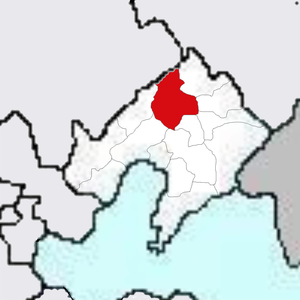
Shenyang
Shenyangs placering i det nordøstlige Kina
Shenyang er en kinesisk storby med ca. 7,7 millioner indbyggere. Byen ligger i provinsen Liaoning i det nordøstlige Kina og har en omfattende industriel produktion. Byen kendes især i engelsksproget tradition ofte under det manchuriske navn Mukden.